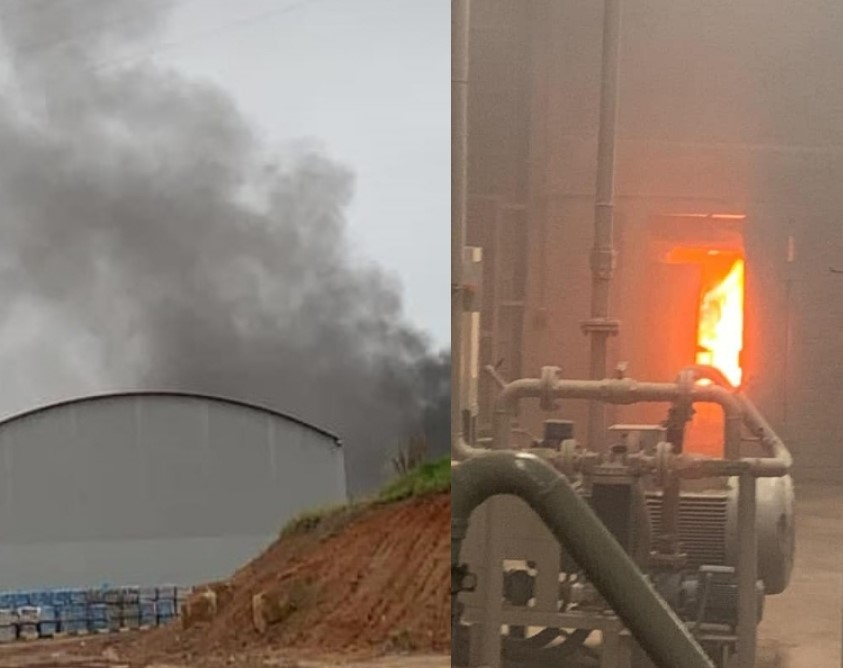
Fire: yes
Smoke: yes